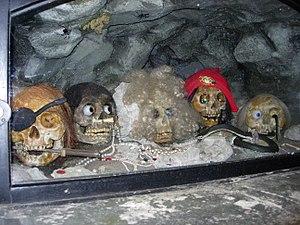
Couloir de Spookslot
Spookslot est une attraction du parc Efteling à Kaatsheuvel aux Pays-Bas.